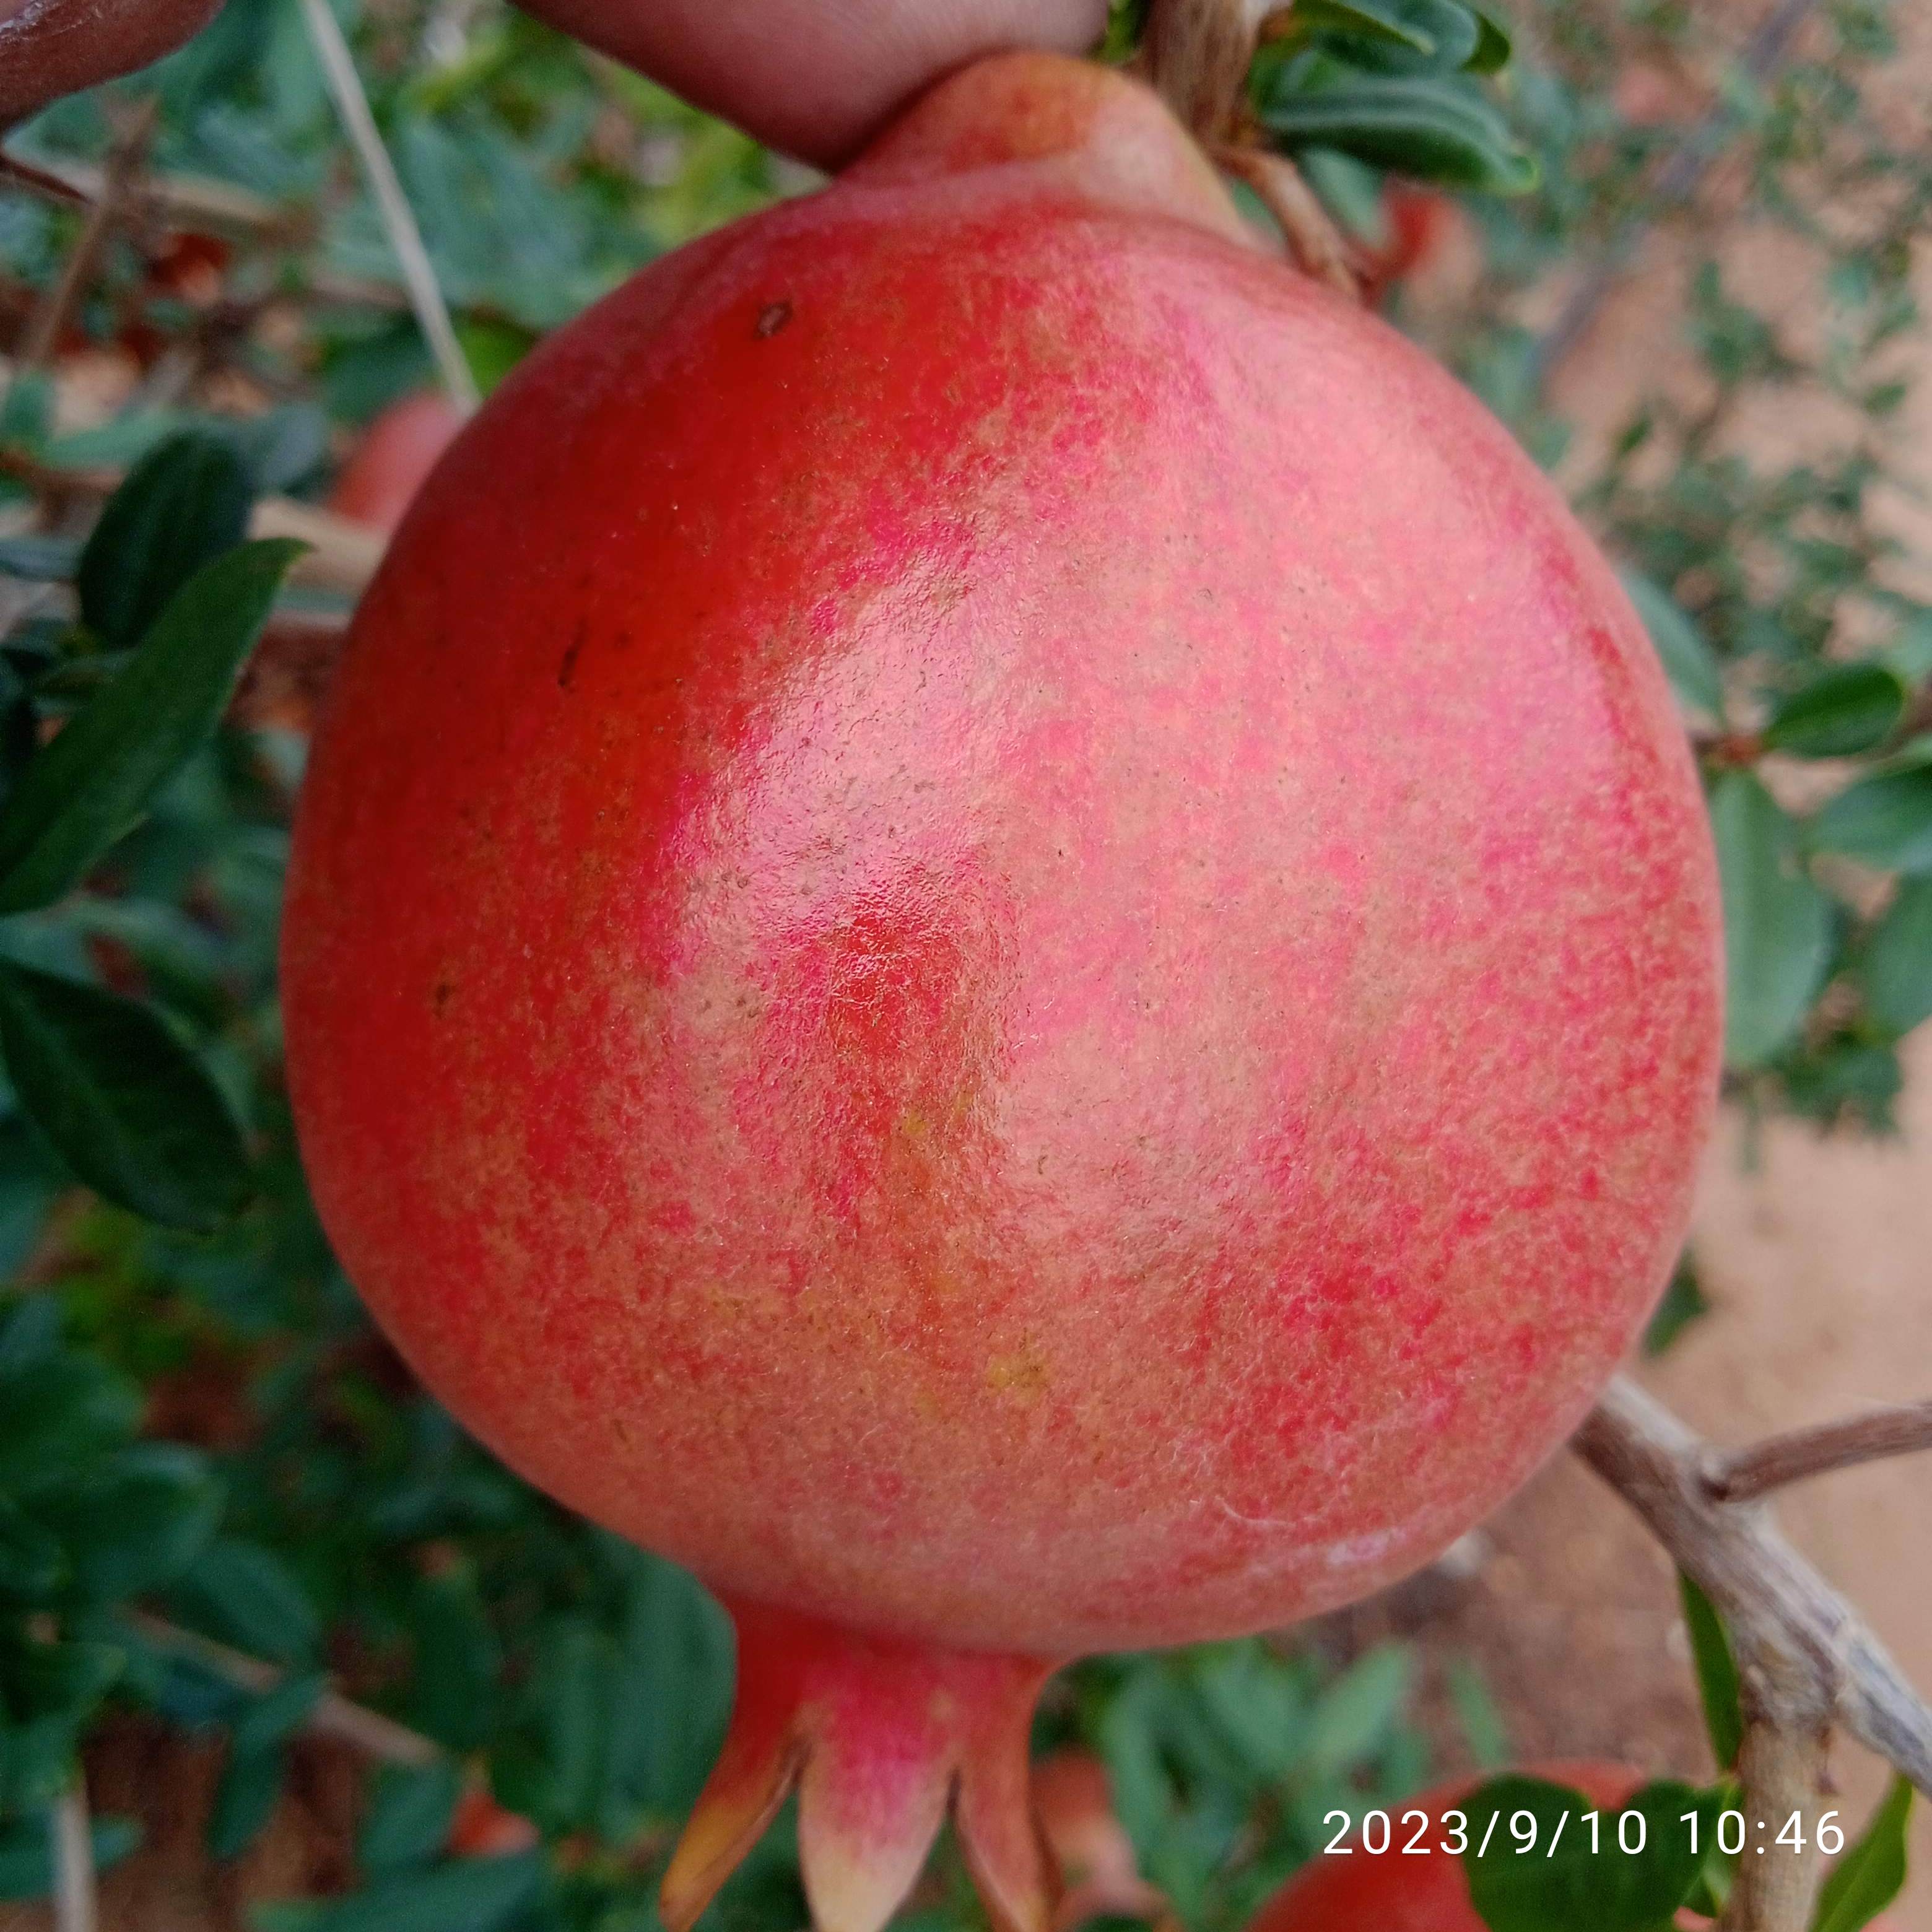
Label: Healthy